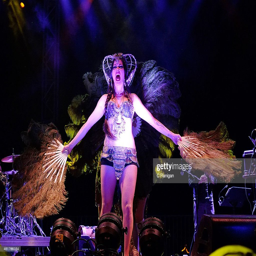
musician performs during festival at fairgrounds .